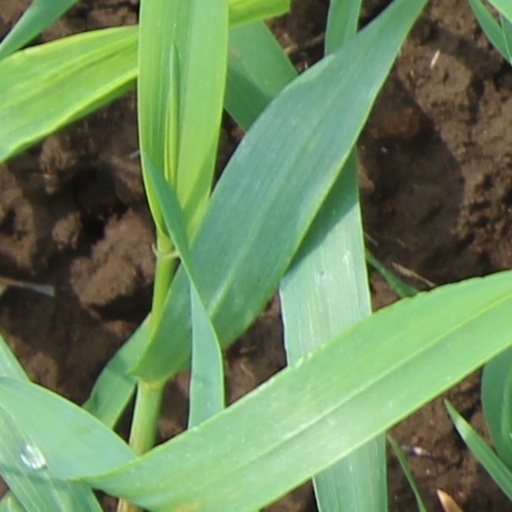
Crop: wheat